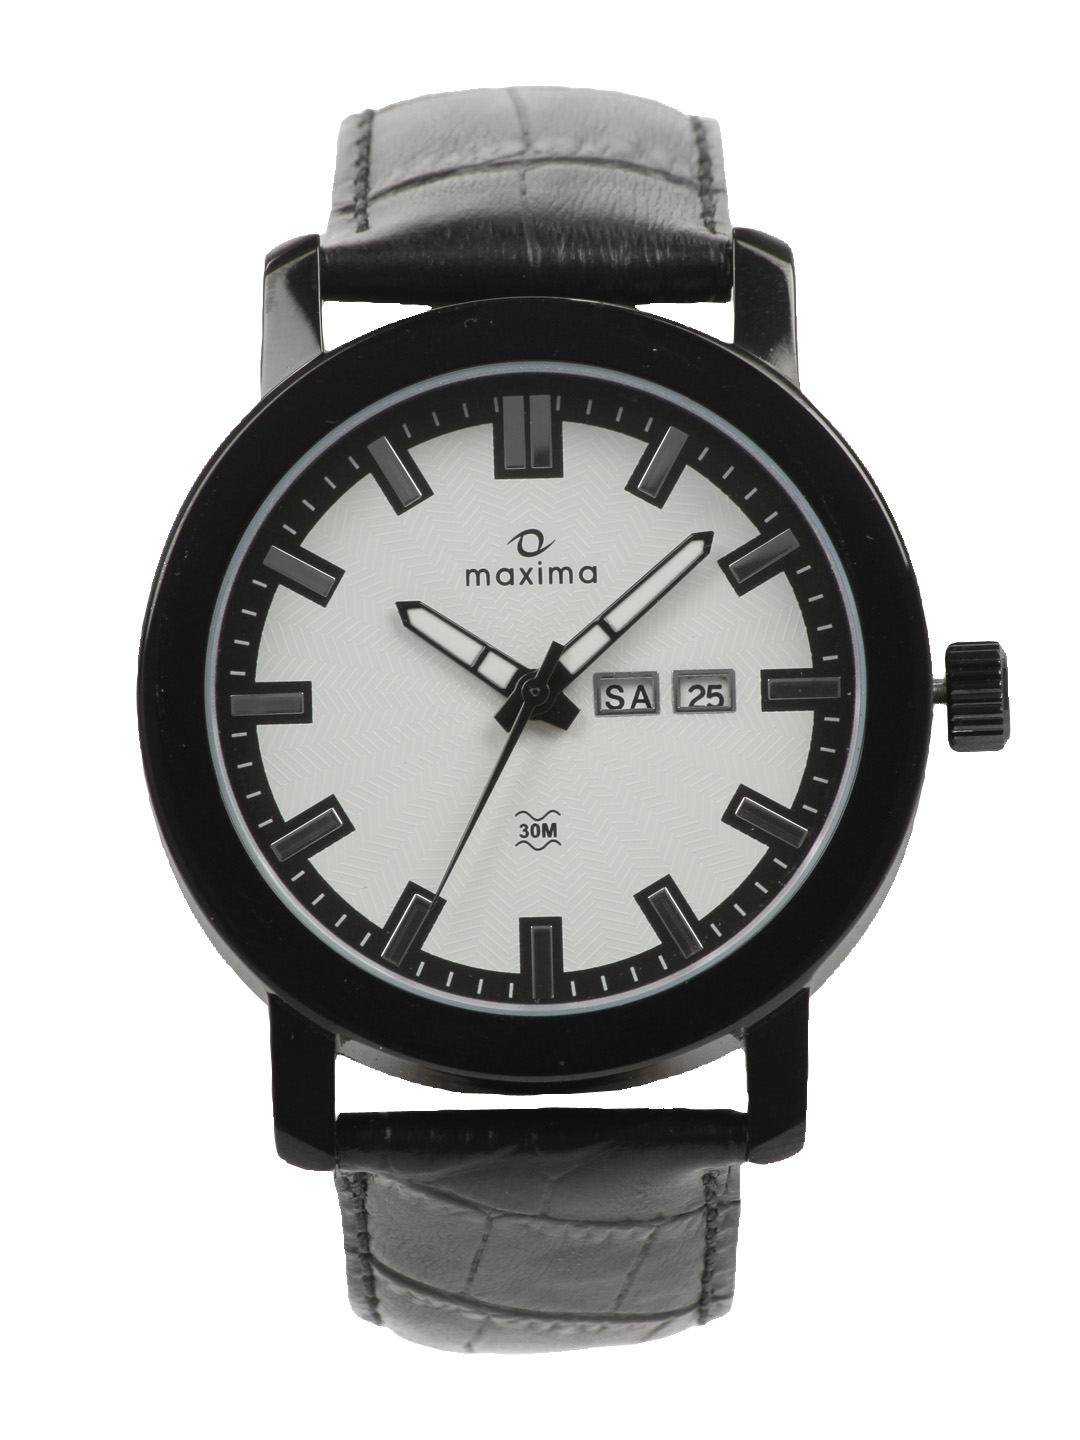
Maxima Attivo Men White Dial Watch
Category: Accessories / Watches / Watches
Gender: Men
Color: White
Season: Winter 2016
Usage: Casual